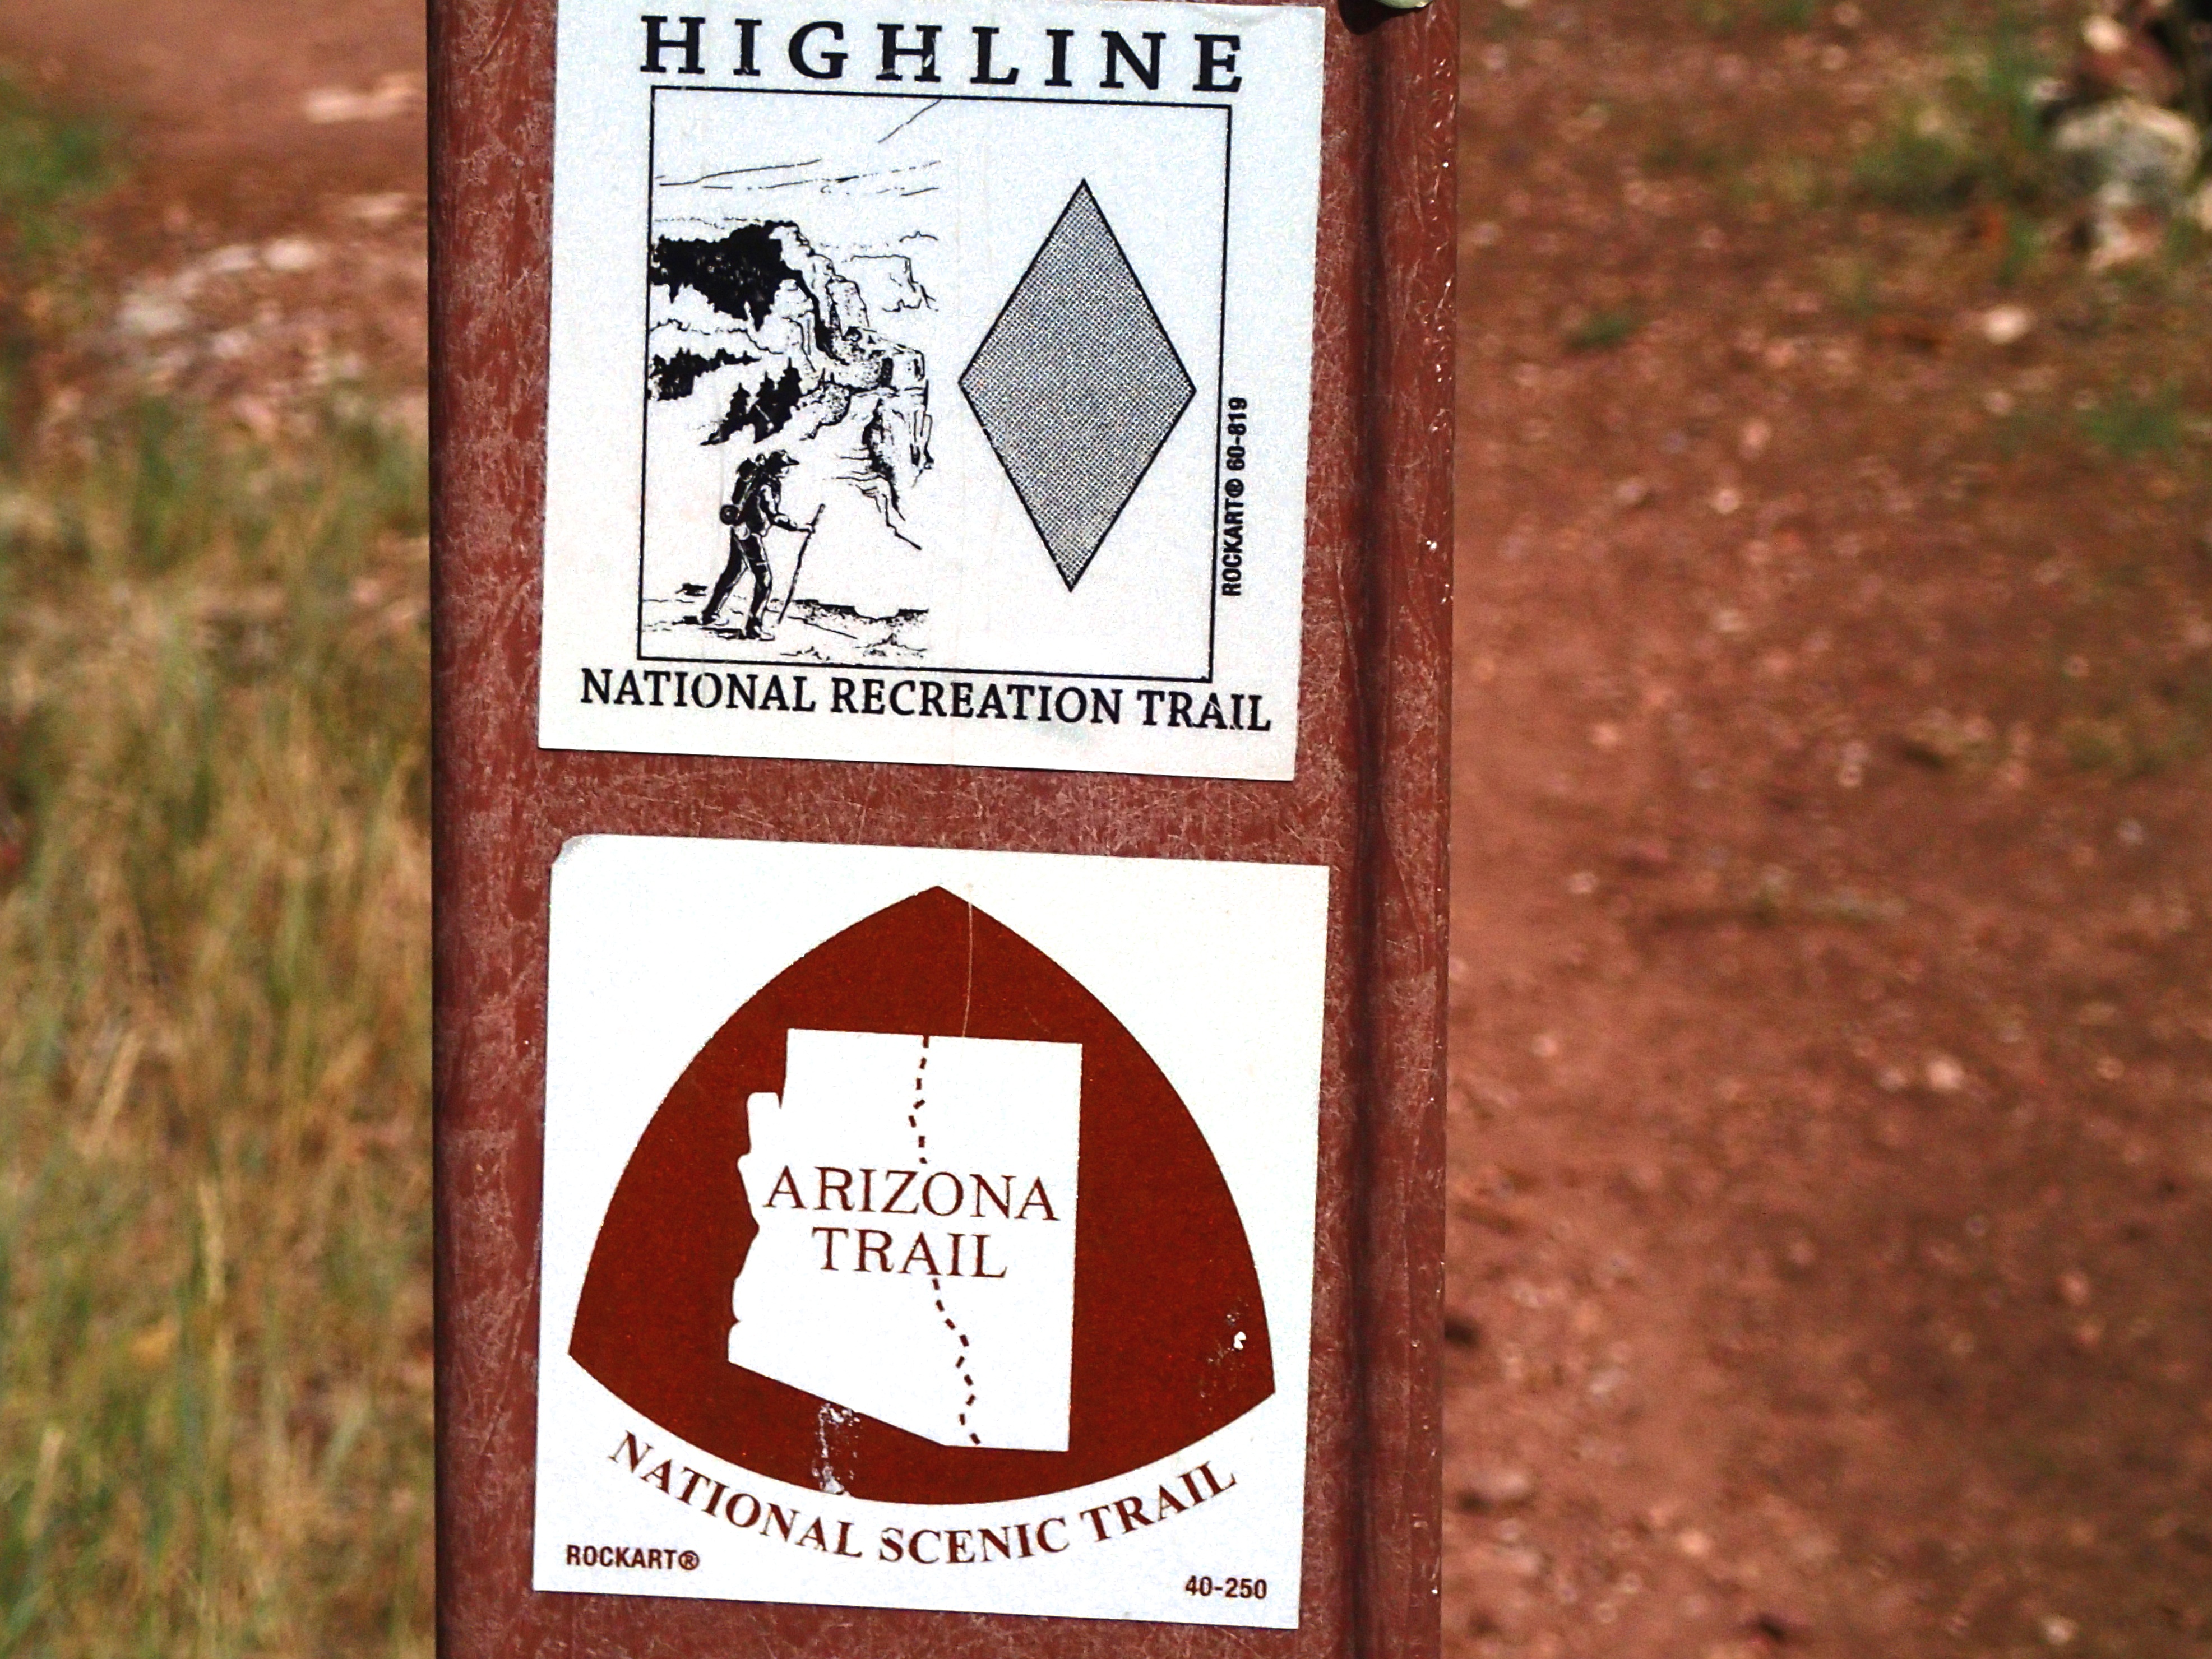
sign, soil, label, brand